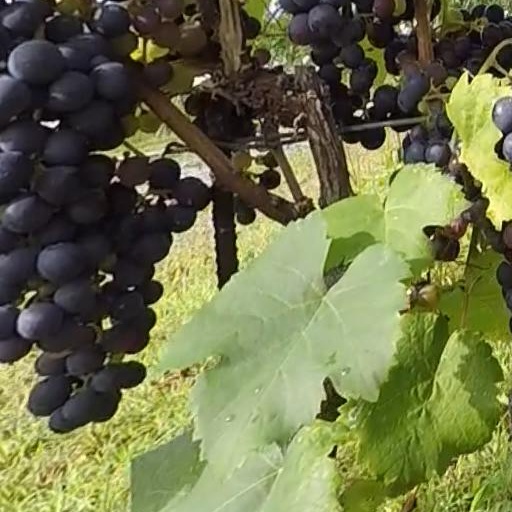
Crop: grape